Avignon

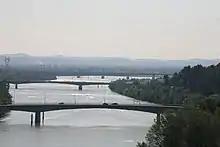
Bridges on the "Grand Rhône".

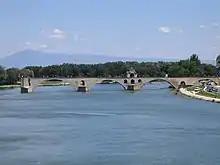
The "Pont d'Avignon" on the "Petit Rhône". In the background is Mont Ventoux.

The Rhone passes the western edge of the city, but is divided into two branches: the "Petit Rhône", or "dead arm", for the part that passes next to Avignon and the "Grand Rhône", or "live arm", for the western channel which passes Villeneuve-lès-Avignon in the Gard department. The two branches are separated by an island, the Île de la Barthelasse. The southernmost tip of the Île de la Barthelasse once formed of a separated island, the L'Île de Piot.